Latisha Chan

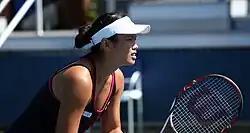
Chan at the 2009 US Open

Chan started the season with an unexpected lead of 5–1 against world No. 4, Elena Dementieva, in their first-round match in Auckland. Chan ultimately lost the match to the eventual champion. After that, her results were uninspiring other than winning a round at the Australian Open, her first time to do so.